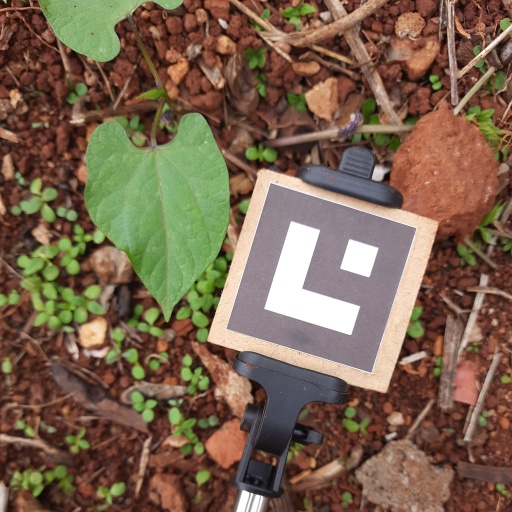
Observations: wavy surface, no eating holes, under shade